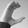
ASL letter: C